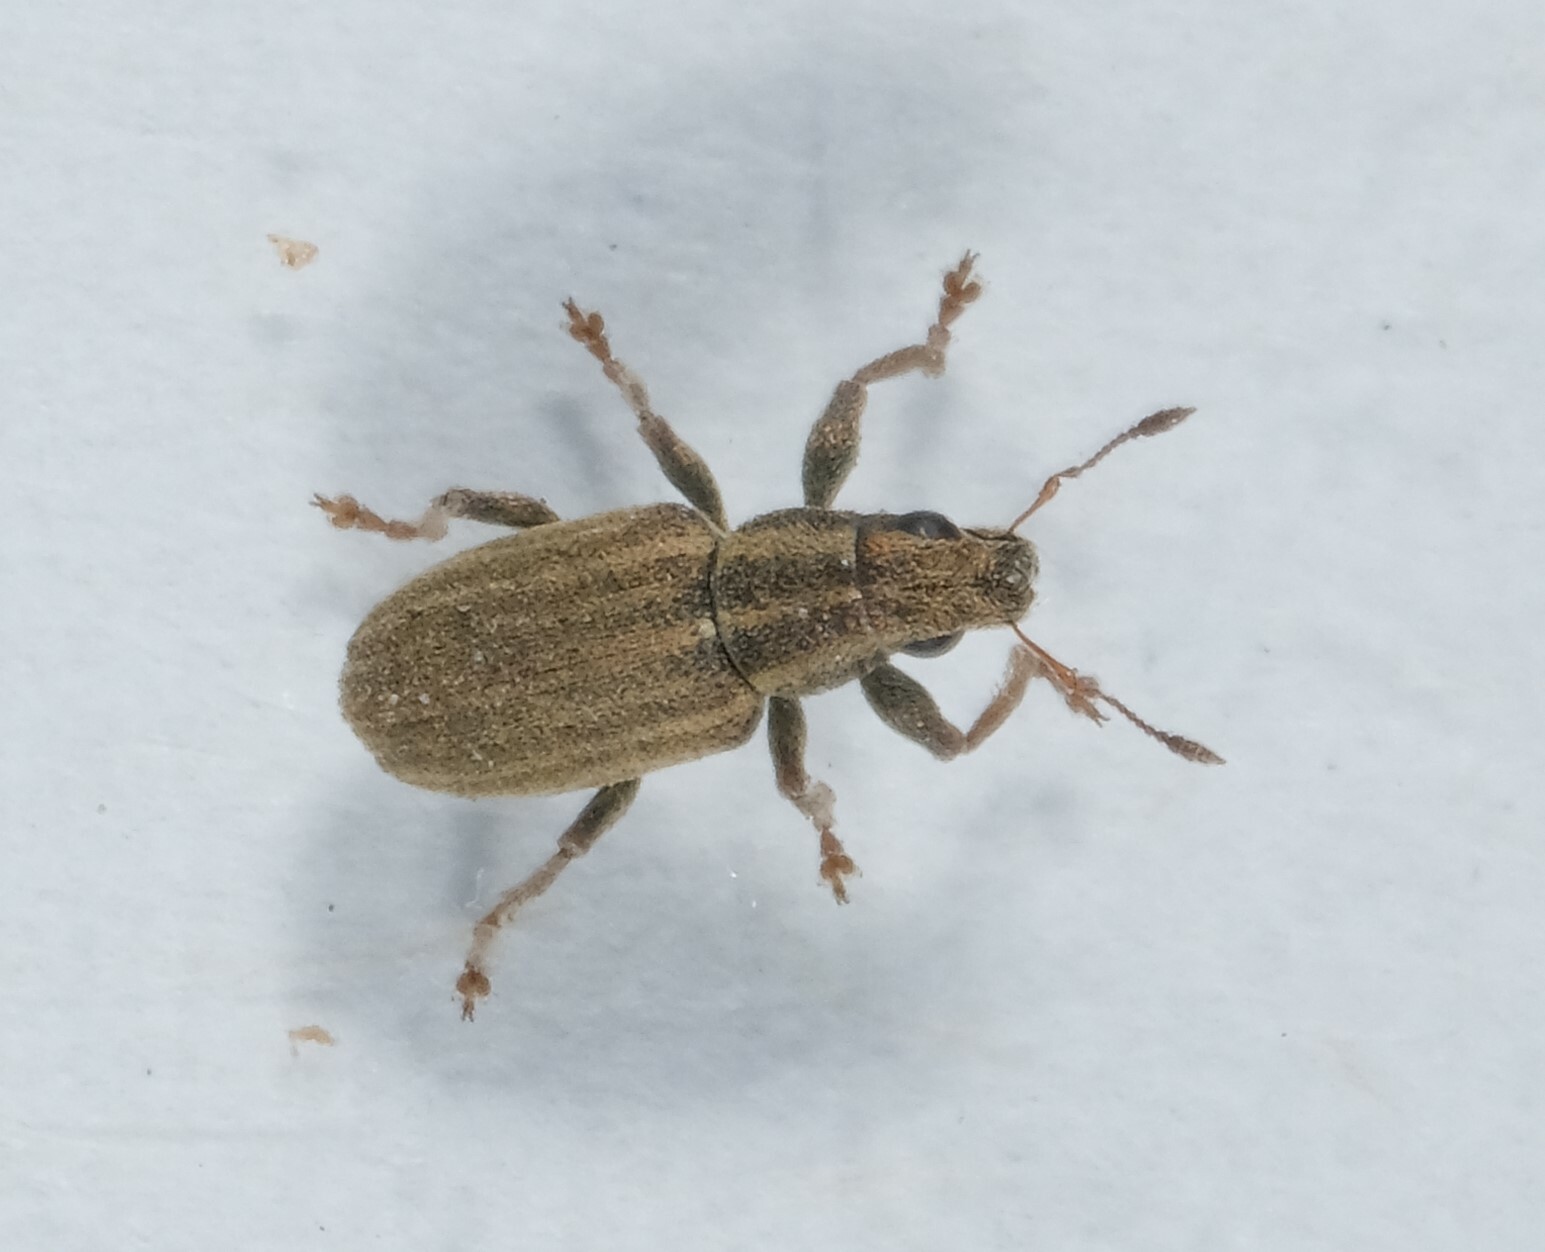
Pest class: pea_leaf_weevil